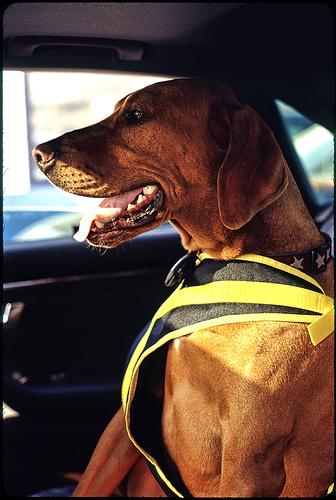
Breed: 230-n000080-Rhodesian_ridgeback